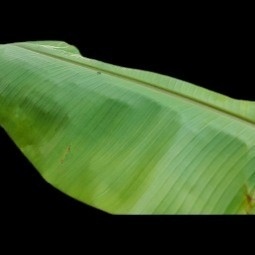
Label: Calcium